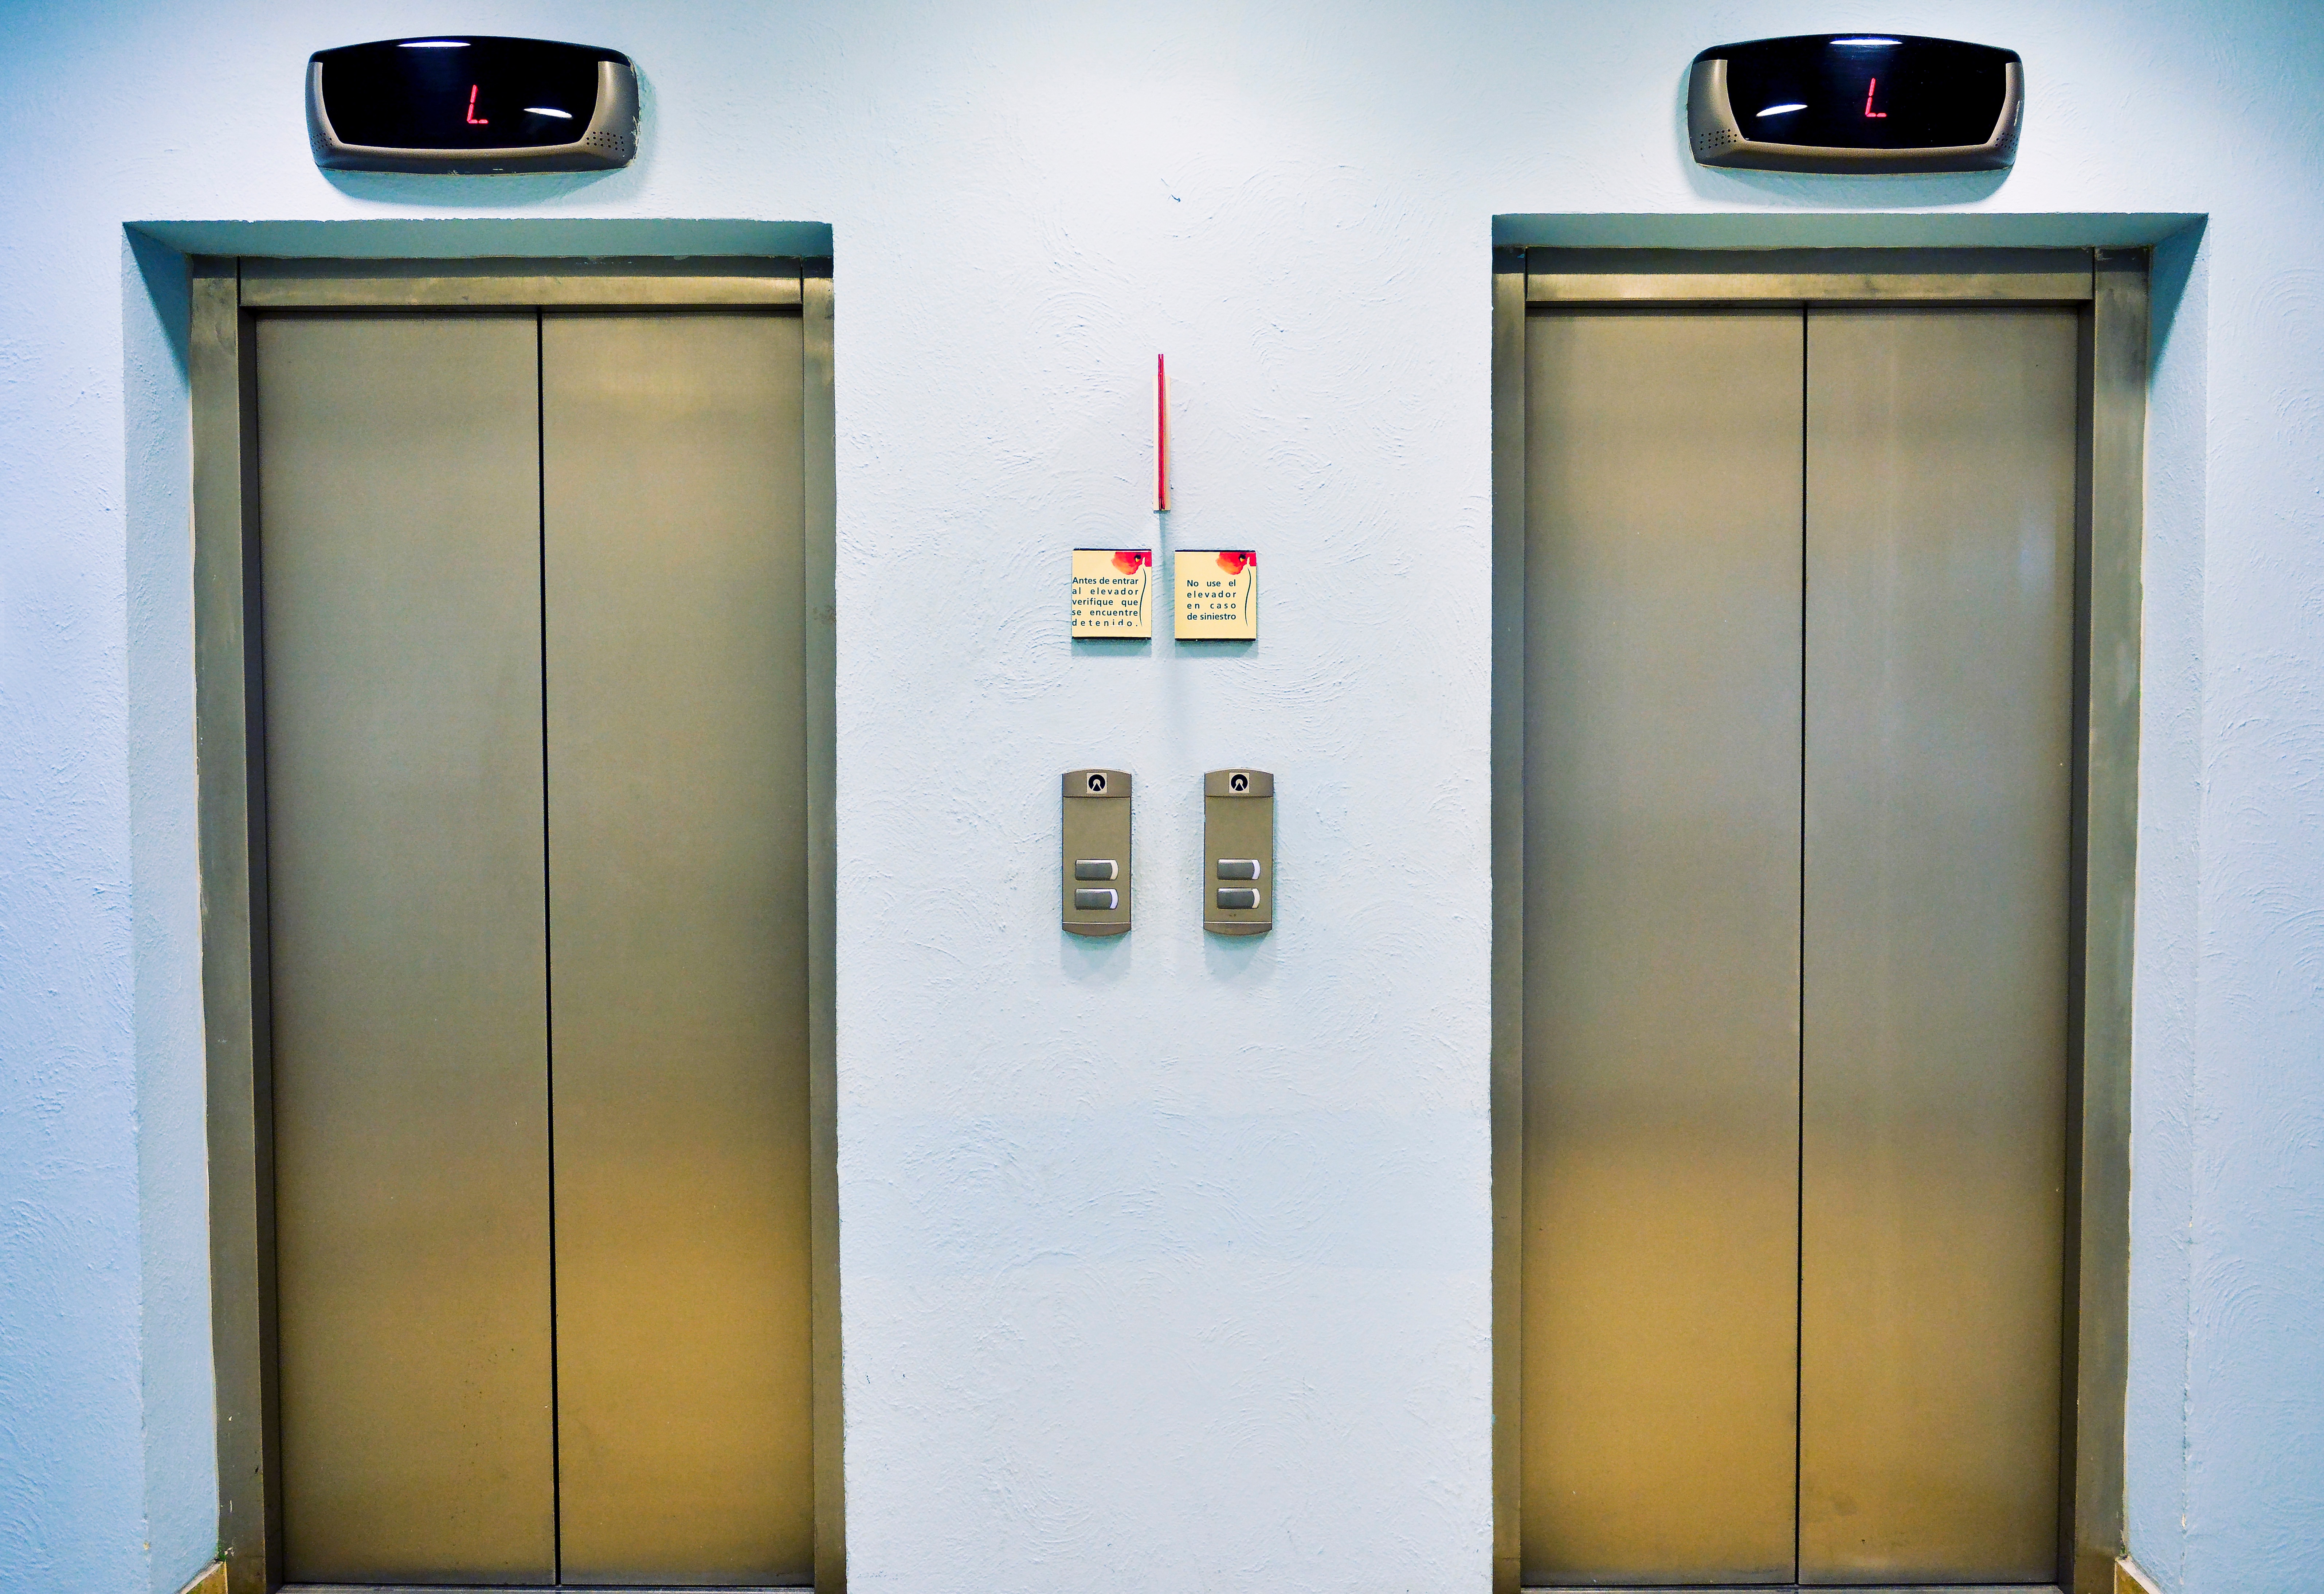
furniture, door